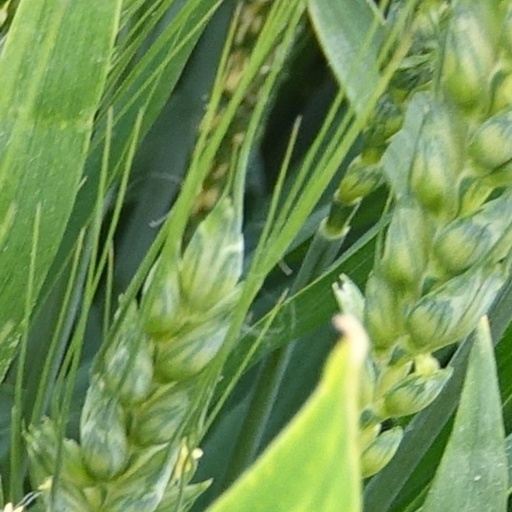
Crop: wheat